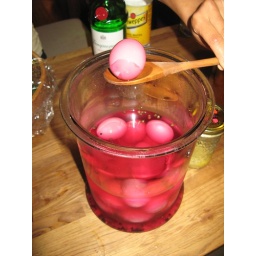
pickled in the water you have boiled beets in for that super pink effect